Malhun Hatun (Kuruluş: Osman)

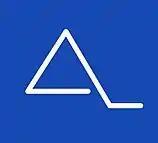

Malhun's mother died when she was a young girl. She was raised by her father Ömer Bey and saw her brothers fall as martyrs one after the other as she grew up. She showed her father that she was nothing less than a son and does everything she can possibly do for him.